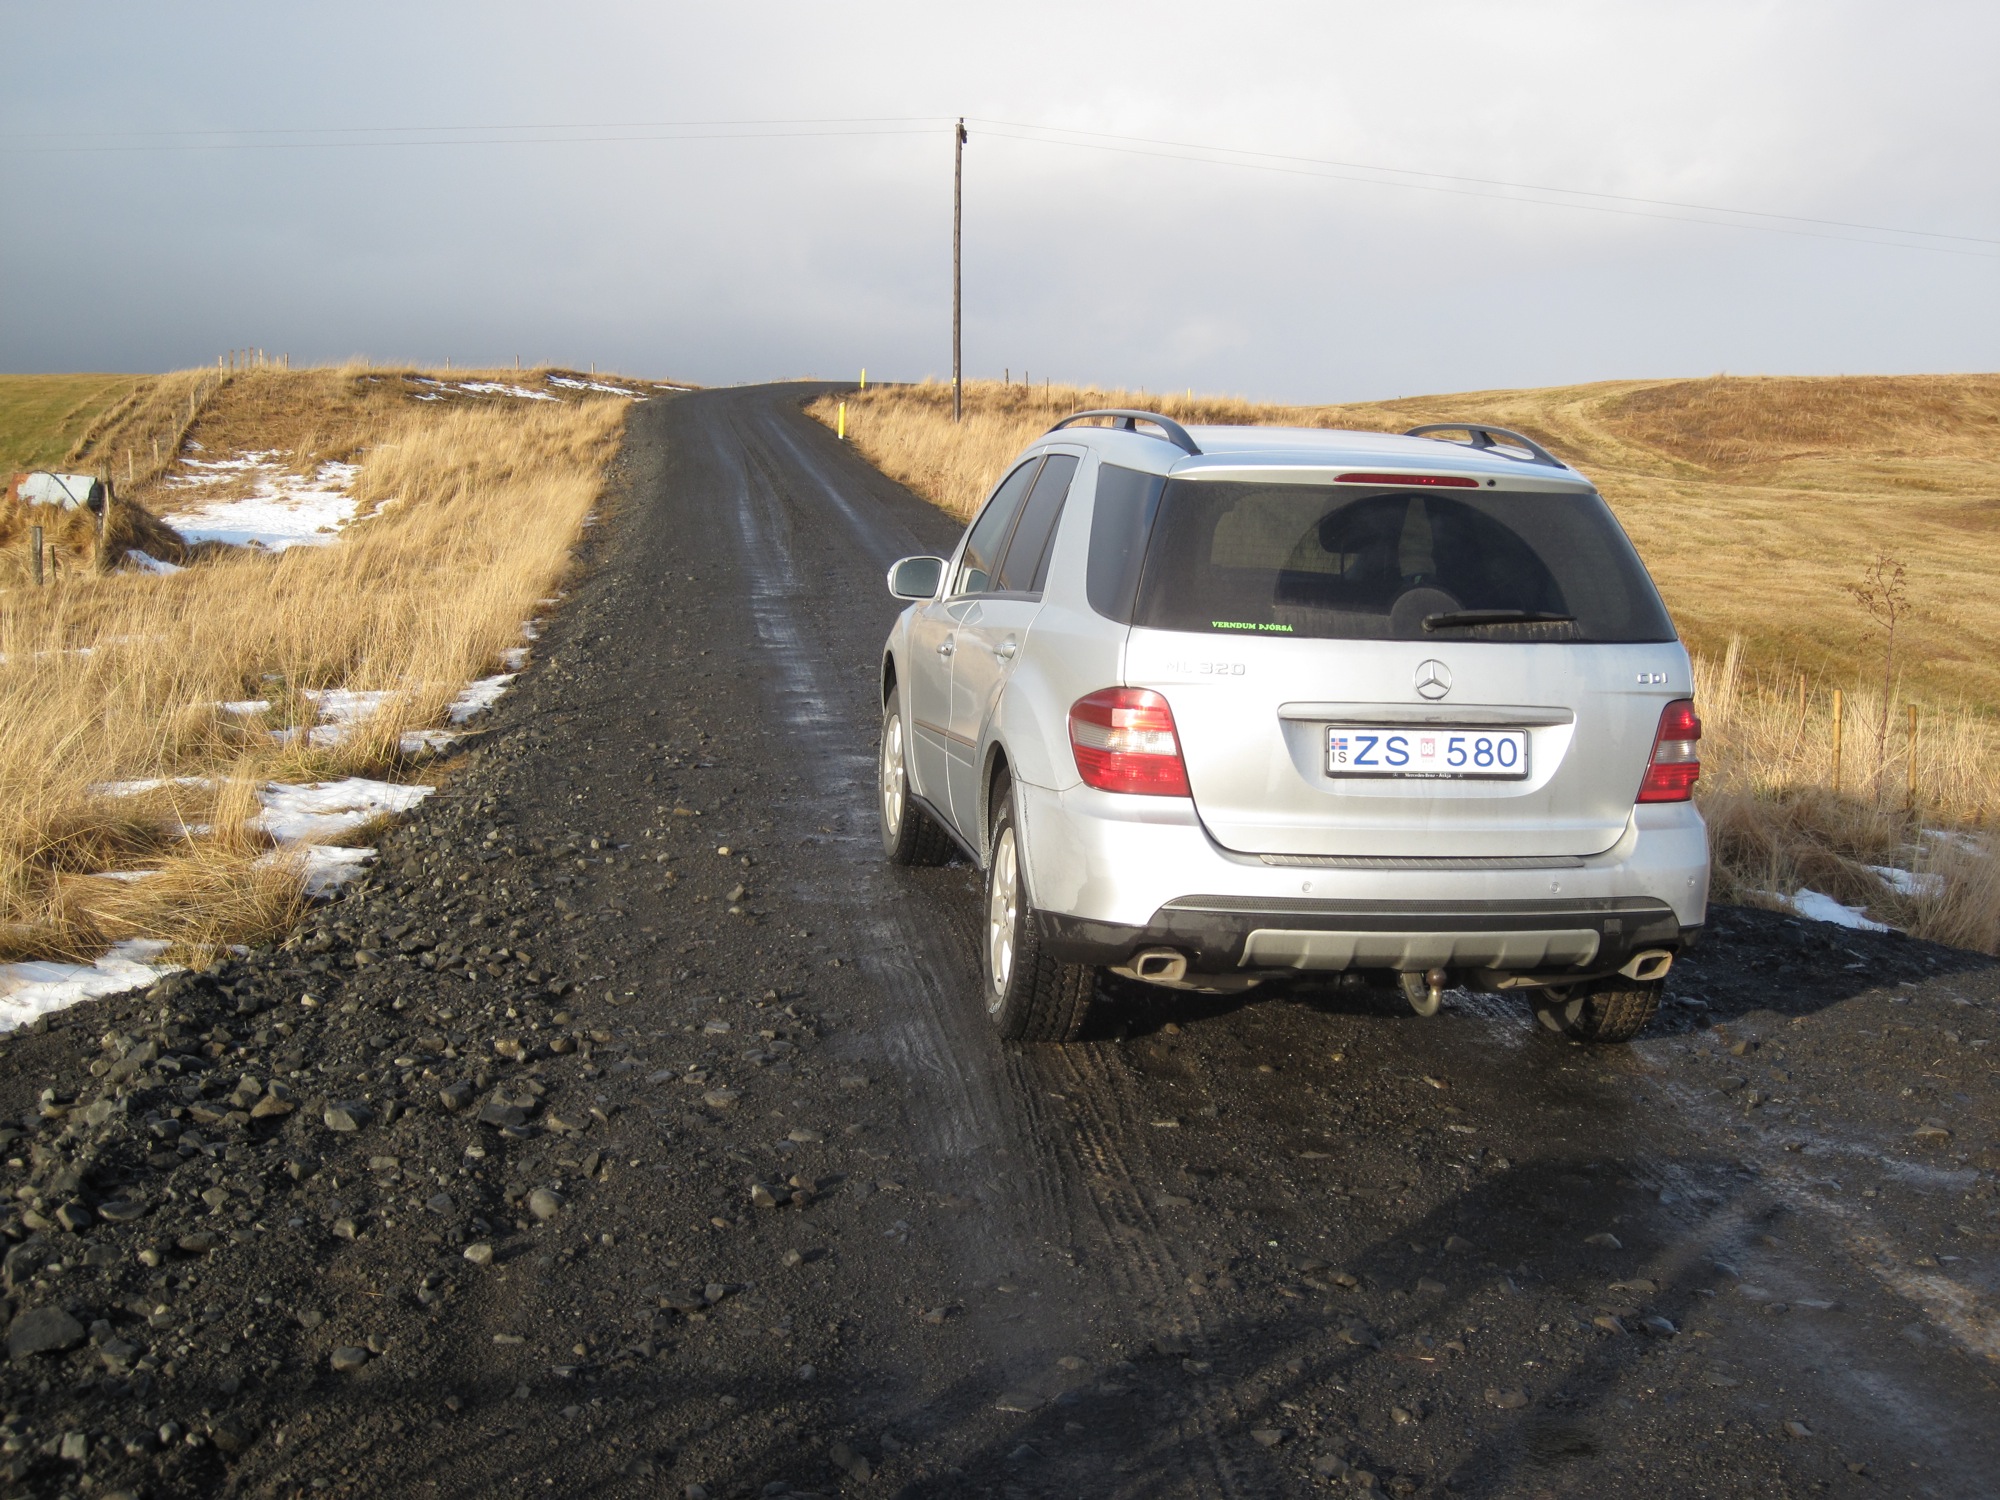
car, wheel, driving, vehicle, iceland, bumper, skinnhufa, sport utility vehicle, land vehicle, automobile make, automotive exterior, compact car, luxury vehicle, off roading